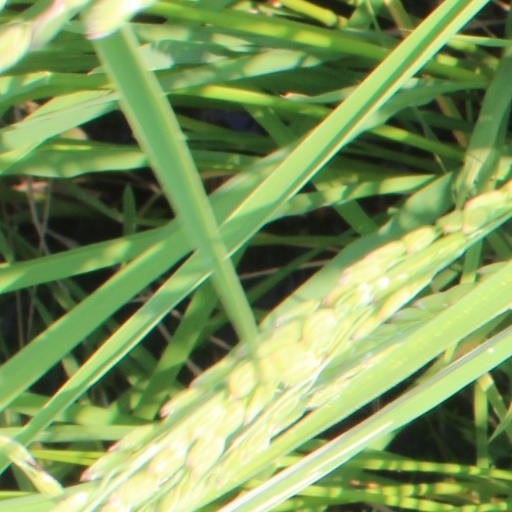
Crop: rice